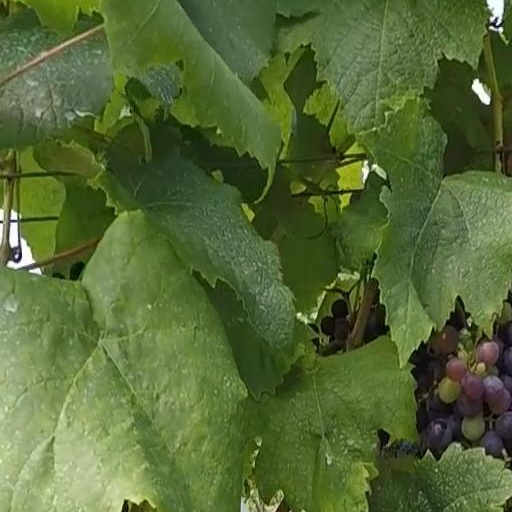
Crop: grape